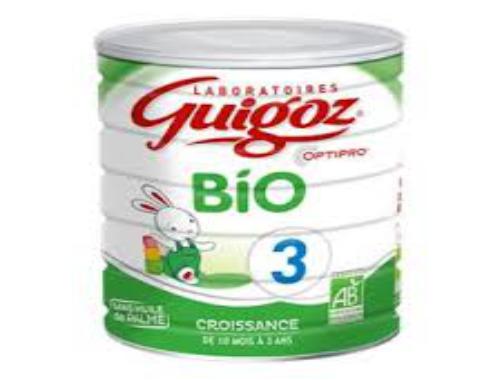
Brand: Guigoz
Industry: Food